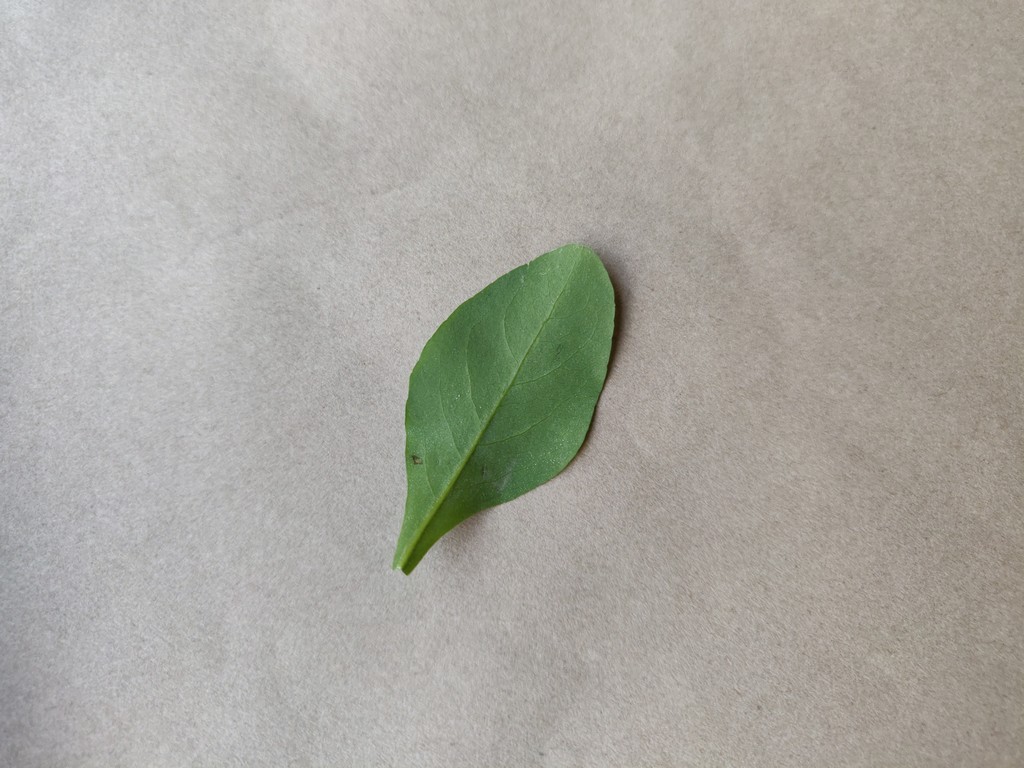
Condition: Healthy
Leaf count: single
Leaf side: back